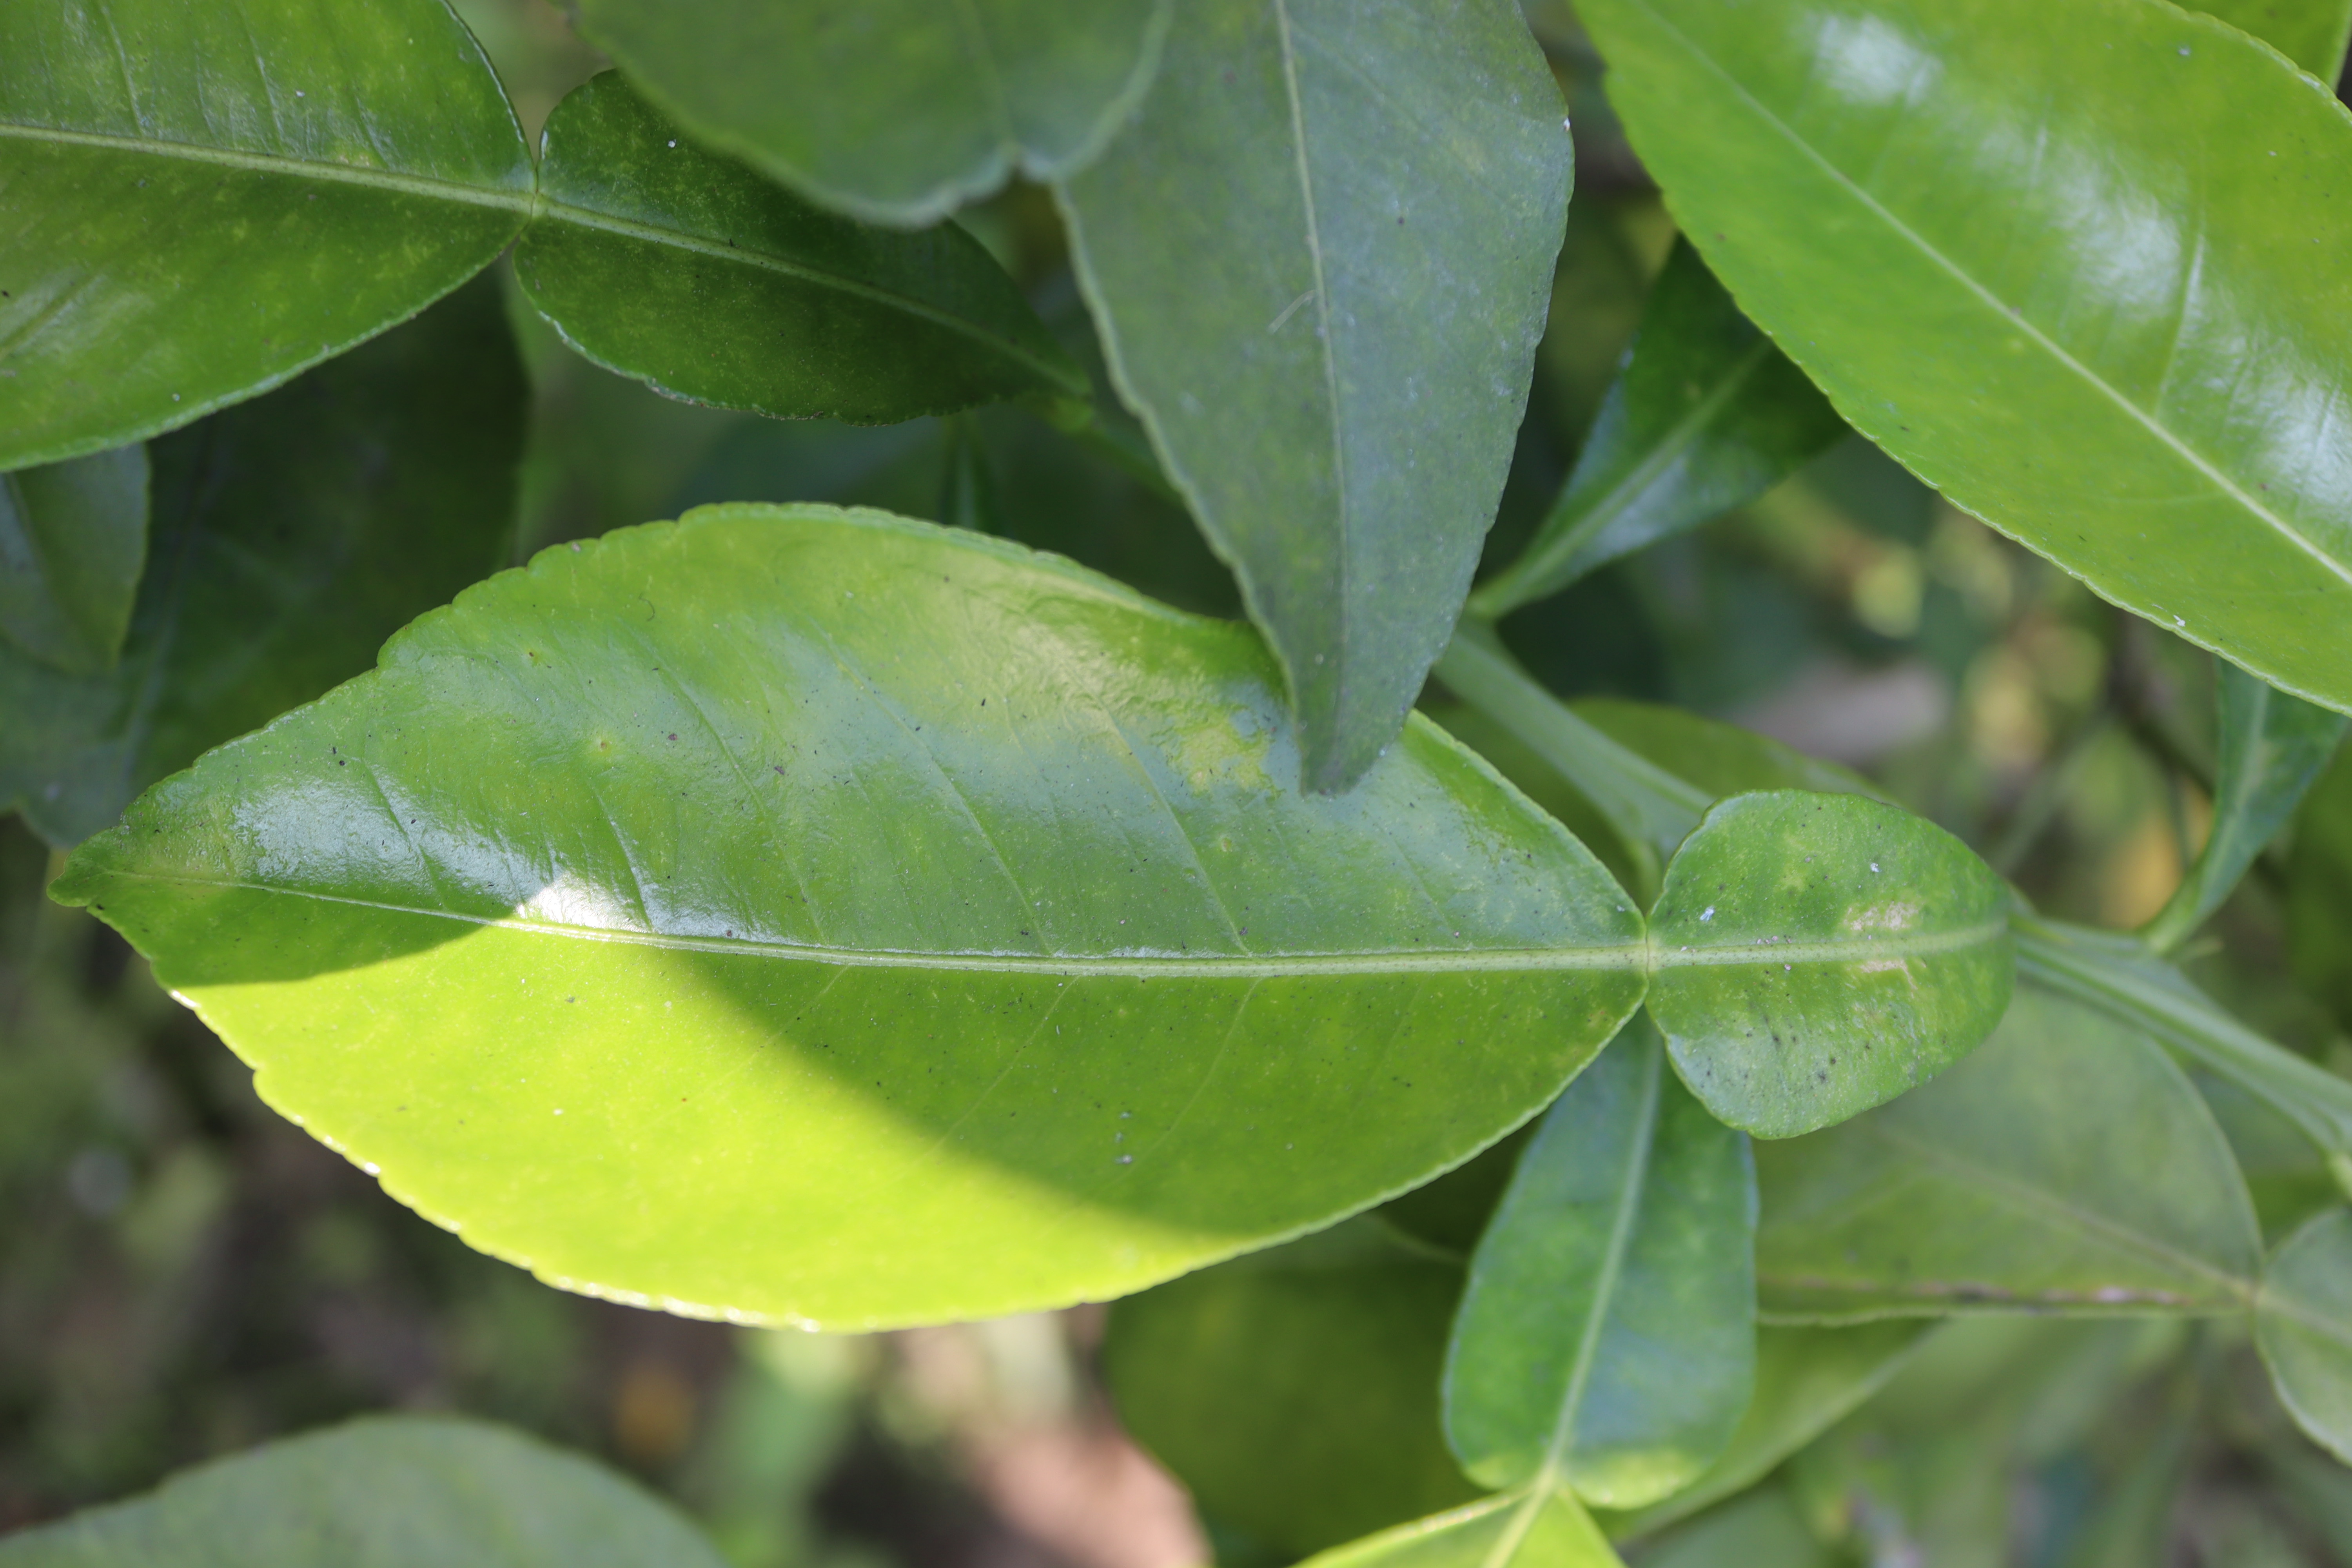
Mandarin leaf variety: Nagpuri